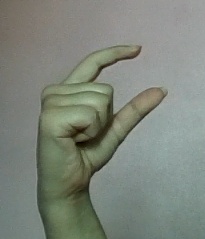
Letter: dal